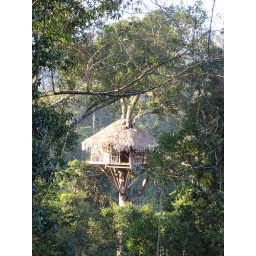
tree house --30 meters up in the trees